Maine Industrial School for Girls

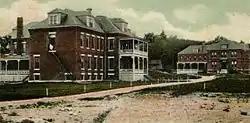
c. 1900 postcard view of the school

The Maine Industrial School for Girls, also once known as the Stevens School and the State School for Girls in Hallowell, is a former juvenile detention and education facility on Winthrop Street in Hallowell, Maine. The school operated from its founding in 1874 until the mid-1970s. Its campus, listed on the National Register of Historic Places, housed a variety of state offices, and a state Department of Corrections pre-release center until 2003 when the state put the complex up for sale and began moving offices off campus. The site remained unsold until 2016, when it was purchased by Mastway Development, LLC of Winthrop, Maine. Since then the main building has been completely renovated to serve as a 36-bed student dormitory for the University of Maine at Augusta which opened in August 2019.